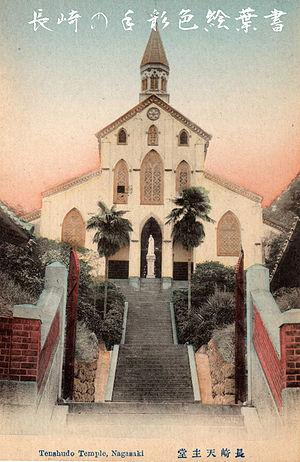
L' église d'Ōura, ou église des Vingt-Six-Martyrs, est une église catholique située à Nagasaki au Japon, construite peu après l'abandon par les autorités japonaise de la politique d'isolement en 1853. Elle est connue comme étant l'église des vingt-six martyrs du Japon. Pendant de nombreuses années, elle a été le seul bâtiment de style occidental classé Trésor national du Japon et serait la plus ancienne église du Japon.